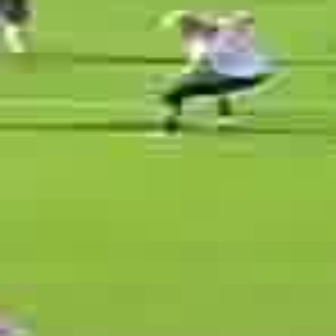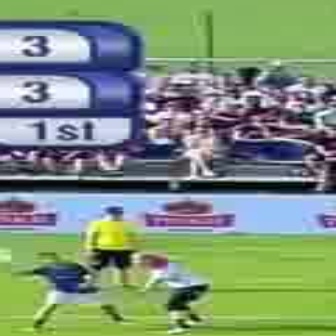
  Please identify the target specified by the bounding box [153,7,271,125] in the first image and locate it in the second image. Return the coordinates in [x_min,y_min,x_max,y_max] format.
Answer: [121,250,202,331]